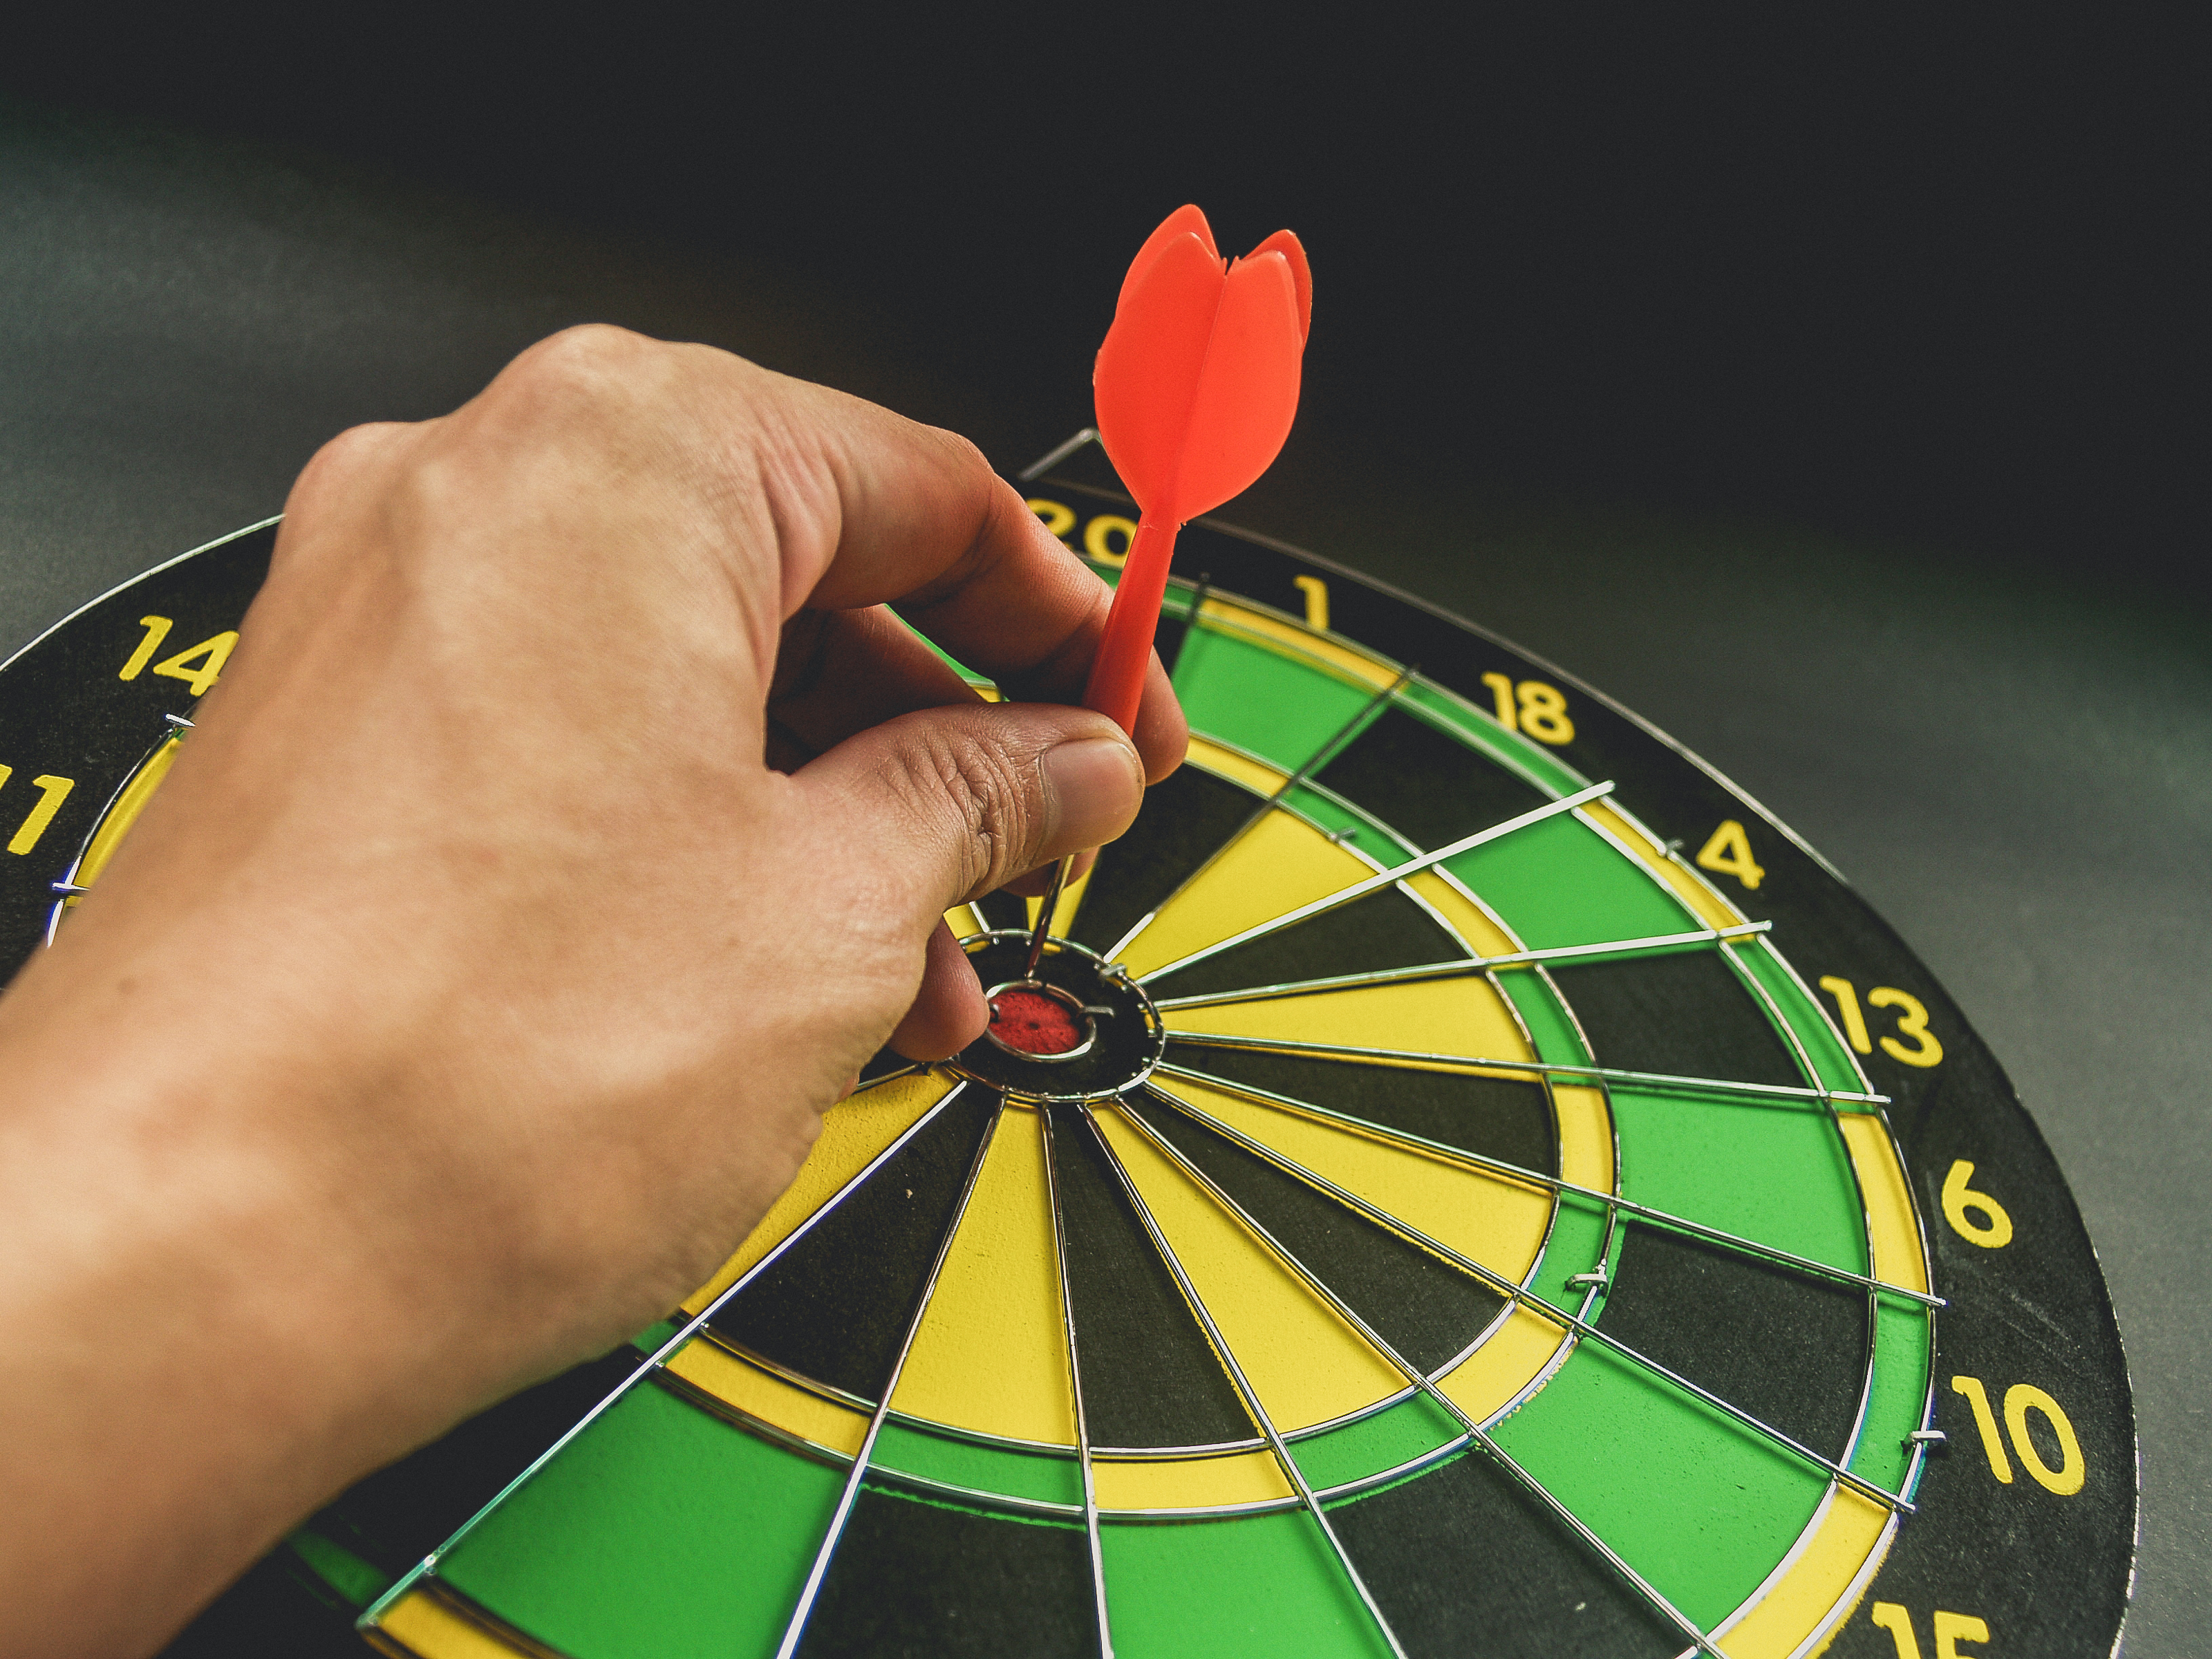
target, dartboard, board, dart, game, center, sport, competition, accuracy, goal, accurate, play, aim, success, score, arrow, skill, circle, leisure, hit, object, background, recreation, entertainment, strategy, shot, concept, hobby, winner, point, darts, indoor games and sports, games